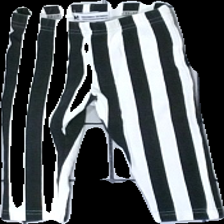
View: front
Type: Tights
Category: Children
Brand: Not in the list
Brand text on label: Novisen Design
Colors: Black, White
Material: 95% cott, 5% elas
Pattern: Striped
Cut: Regular
Size: 62
Season: All
Damage: Small light stain.
Damage location: middle center
Price range: <50
Recommended usage: Export
Description: Black and white striped tights for babies from Novisen Design, size 62/68. Okay to poor condition.
Comment: Materials were taken from the clothing's own material tag as the scanner could not sense the material at all. Also, the black color is washed out and tired.